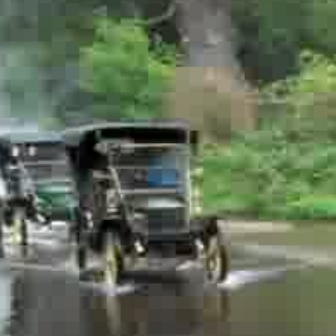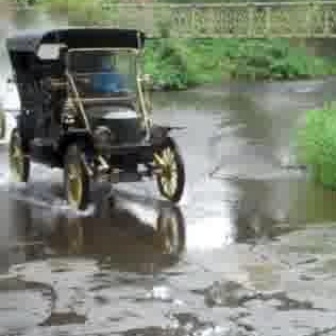
  Please identify the target specified by the bounding box [61,120,226,286] in the first image and locate it in the second image. Return the coordinates in [x_min,y_min,x_max,y_max] format.
Answer: [2,24,186,208]